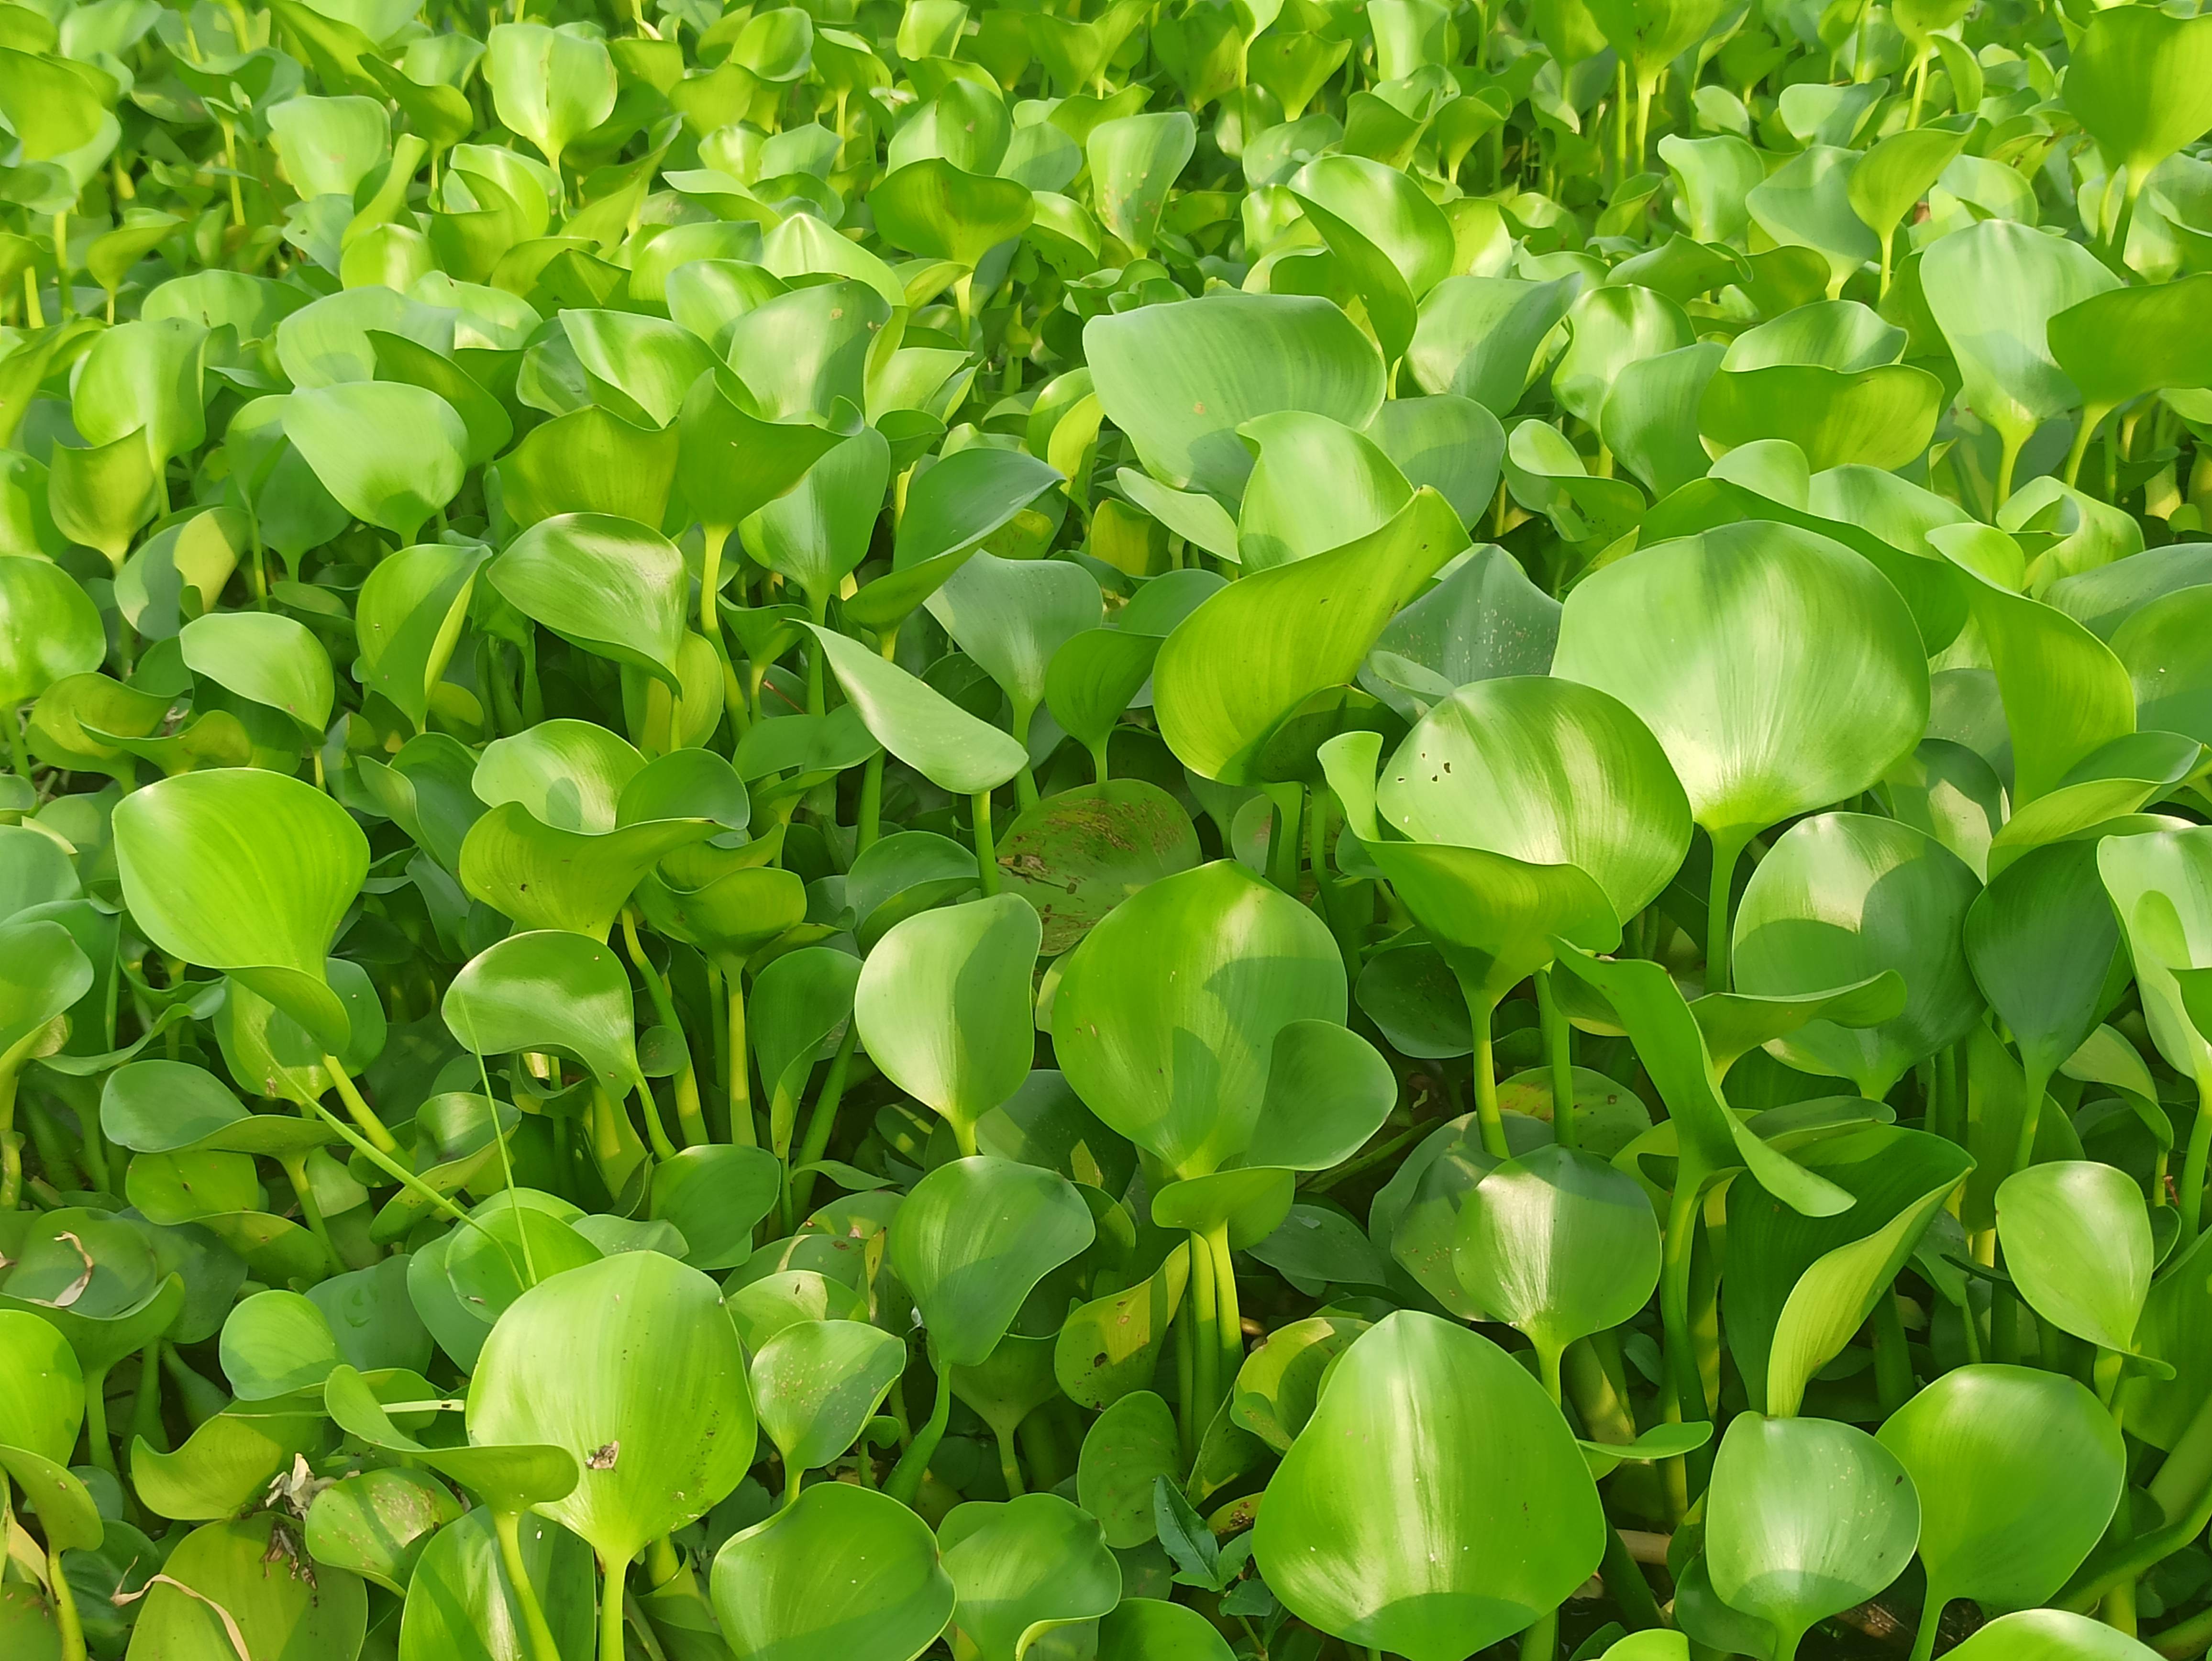
Species: Common Water Hyacinth (Eichornia crassipes)